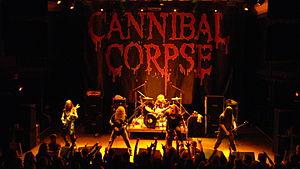
Cannibal Corpse est un groupe de brutal death metal américain. Fondé en 1988 et initialement composé de Chris Barnes, Bob Rusay, Jack Owen, Alex Webster et Paul Mazurkiewicz, le groupe est considéré, avec quelques autres, comme étant un groupe pionnier dans le brutal death metal. Le groupe débute avec Eaten Back To Life en 1990, viendront ensuite Butchered at Birth et Tomb of the Mutilated qui se vendront à eux-seuls en un million d'exemplaires dans le monde dont 558 929 aux États-Unis. Les membres de Cannibal Corpse s'inspirent à l'origine des groupes thrash metal comme Slayer et Kreator, et autres groupes death metal comme Morbid Angel, Autopsy et Death.